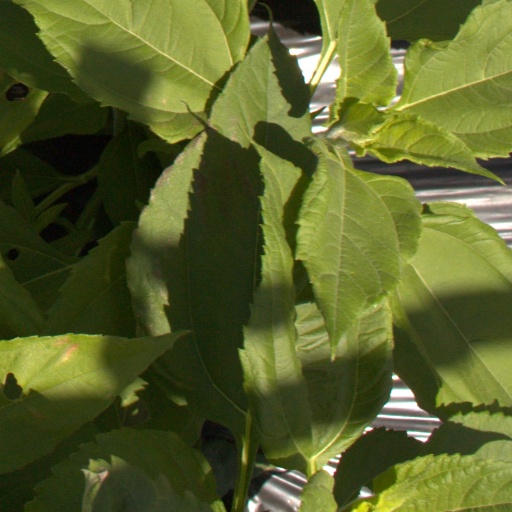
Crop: Jerusalem artichoke